Irton Pike

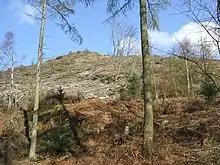
Irton Pike

Irton Pike is a hill in the west of the English Lake District, near Santon Bridge, Cumbria. It is the subject of a chapter of Alfred Wainwright's book "The Outlying Fells of Lakeland". The hill reaches a height of . Wainwright's walk as described in "Lakeland" is an anticlockwise circuit from Irton Road station on the Ravenglass and Eskdale Railway, near Eskdale Green. He describes "this tiny top" as "a near-perfect solace for reminiscences of past happy days on the higher fells", adding "Climb Irton Pike while ye may!"